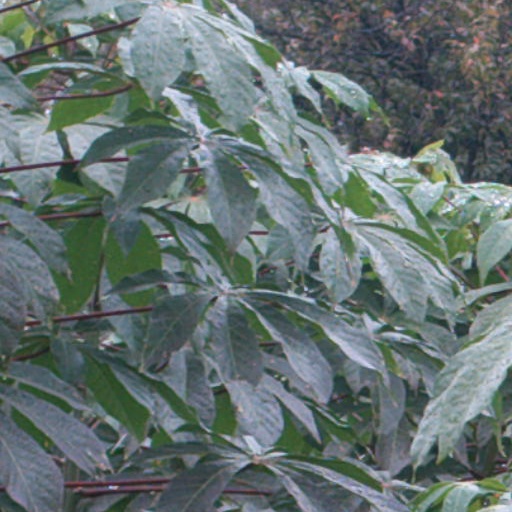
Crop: cassava